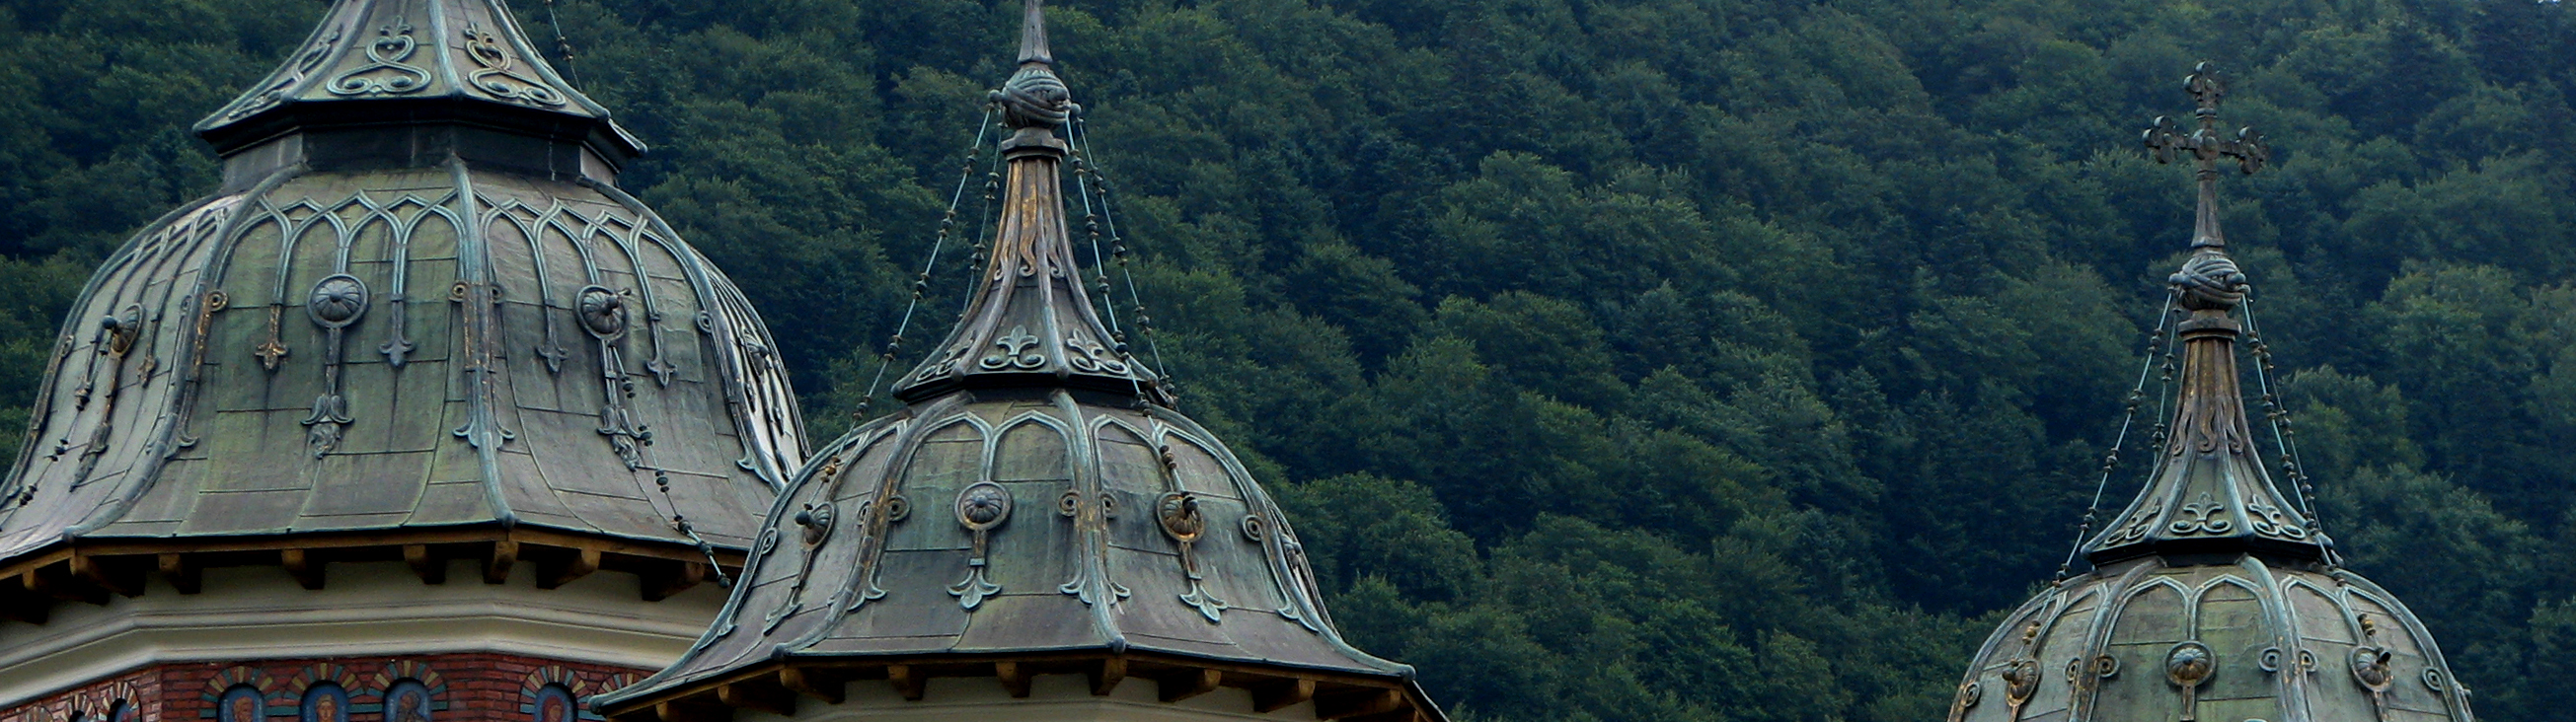
architecture, photography, building, photo, tower, religion, landmark, church, cathedral, christian, tourism, place of worship, photos, religious, free, de, spire, monastery, churches, fotografie, christianity, romana, orthodox, eastern, dome, romania, screenshot, bor, biserica, arhitectura, orthodoxy, romanian, ortodoxa, manastirea, manastire, ortodoxia, ortodoxie, ecclesiastical, bisericeasc, cladire, edificiu, sinaia, gothic architecture, cre tinism, cre tin, tours, ancient history